Aum Shinrikyo

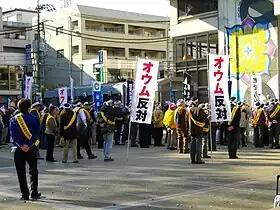
An anti–Aum Shinrikyo protest in Japan, 2009

On 21 June 1995, Asahara acknowledged that in January 1994, he ordered the killing of a sect member, Kotaro Ochida, a pharmacist at an Aum hospital. Ochida, who tried to escape from a sect compound, was held down and strangled by another Aum member who was allegedly told that he too would be killed if he did not strangle Ochida. On 10 October 1995, Aum Shinrikyo was ordered stripped of its official status as a "religious legal entity" and was declared bankrupt in early 1996. However, the group continues to operate under the constitutional guarantee of freedom of religion, funded by a successful computer business and donations, and under strict surveillance. Attempts to ban the group altogether under the 1952 Subversive Activities Prevention Law were rejected by the Public Security Examination Commission in January 1997.